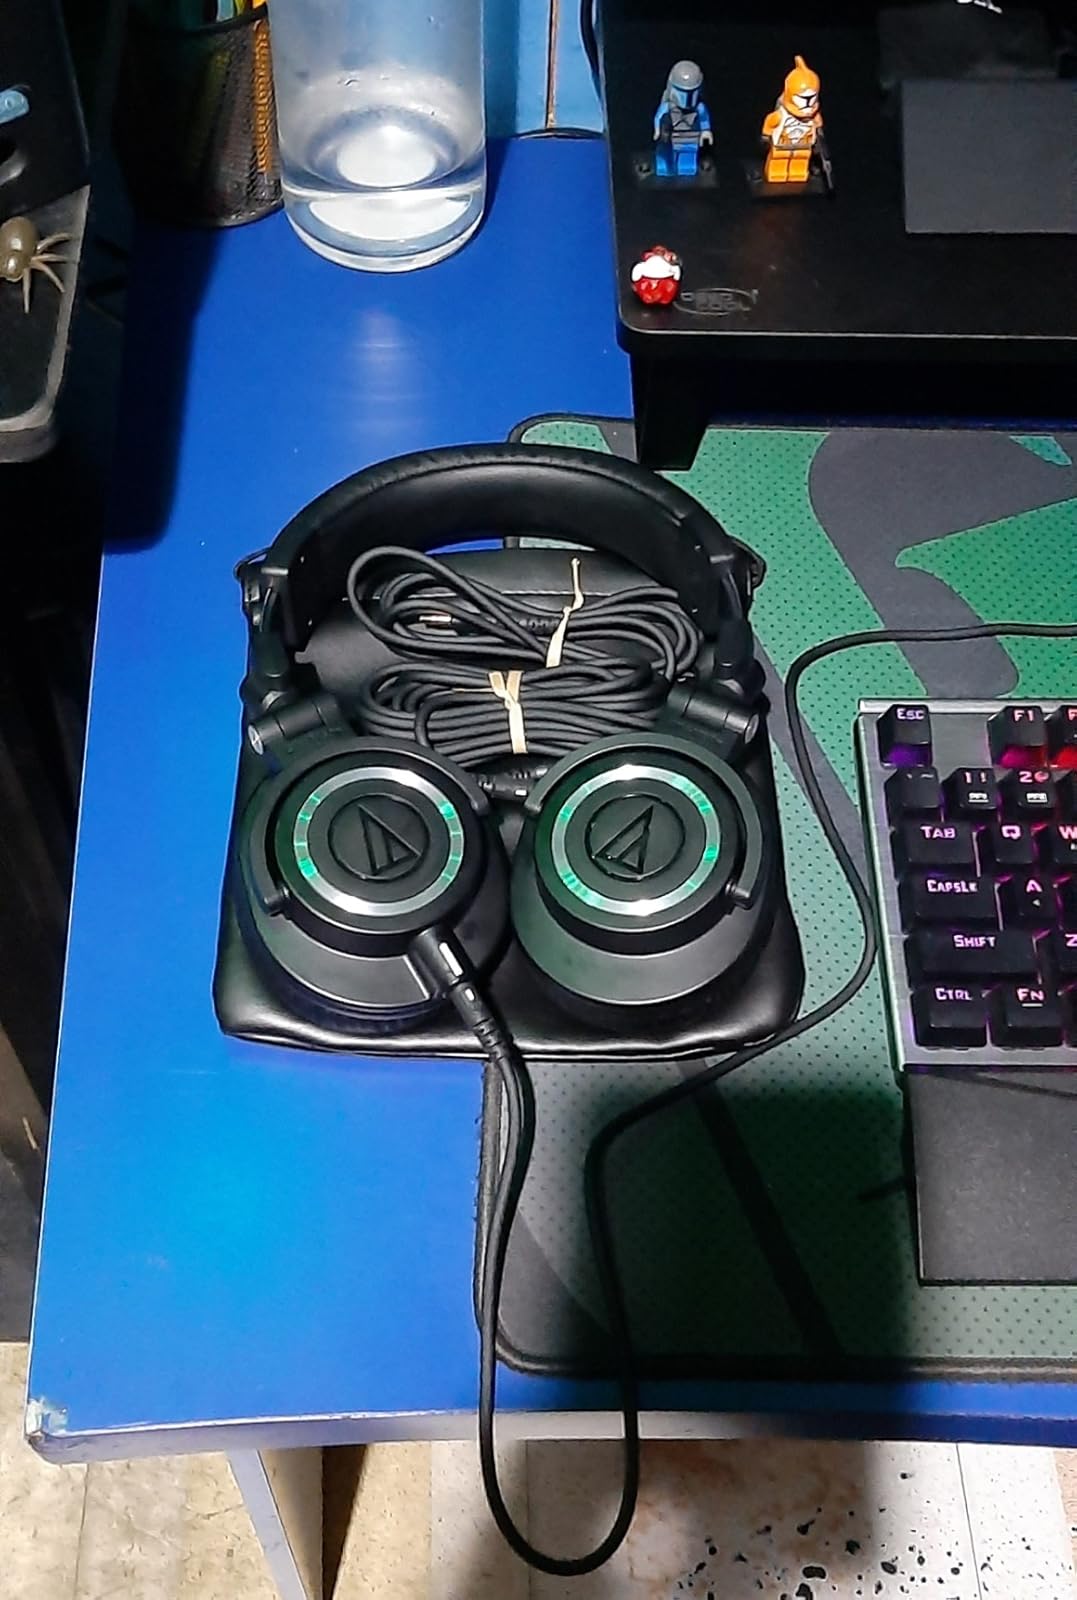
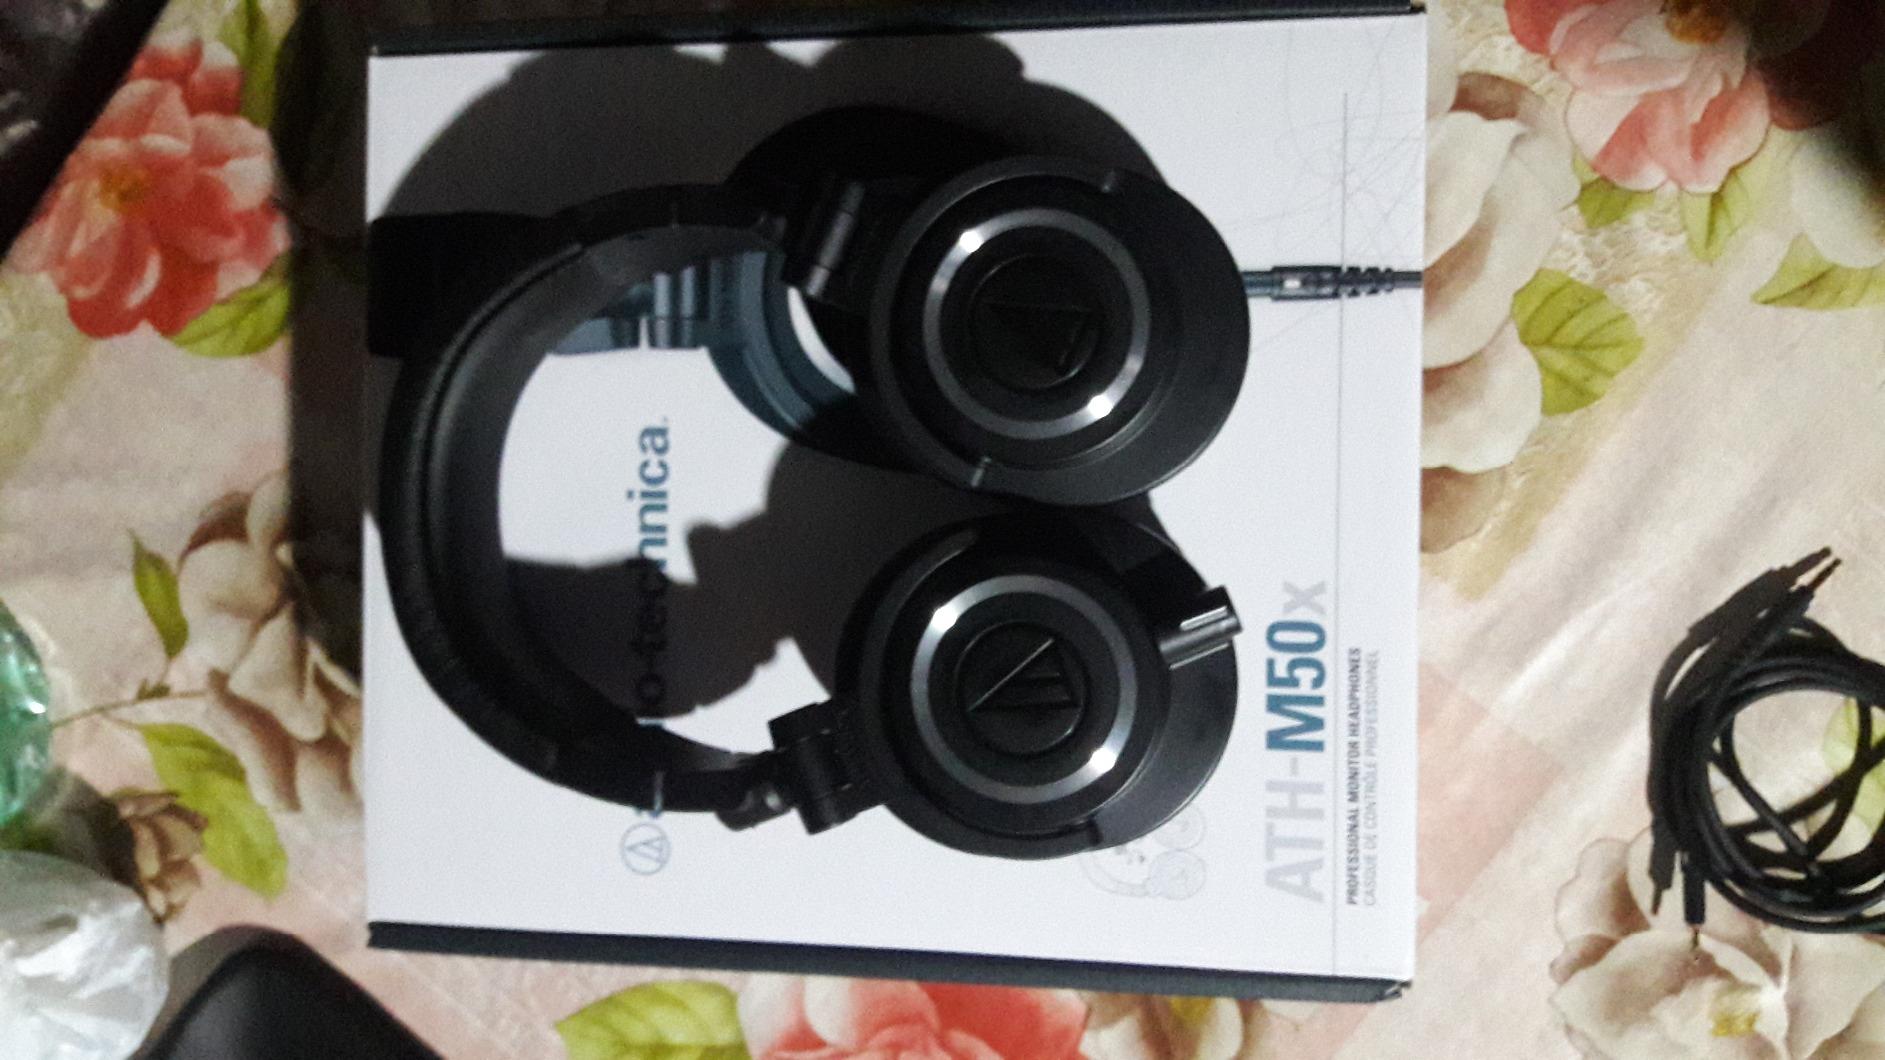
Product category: headphones
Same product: yes